Titford Canal

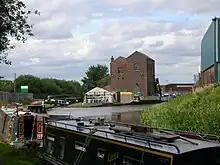
Titford Top Lock, Titford Pumphouse, and the start of the Tat Bank Branch

The Titford Canal is a narrow canal, a short branch of the Birmingham Canal Navigations (BCN) in Oldbury, West Midlands, England.